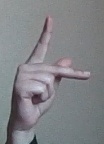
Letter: dha